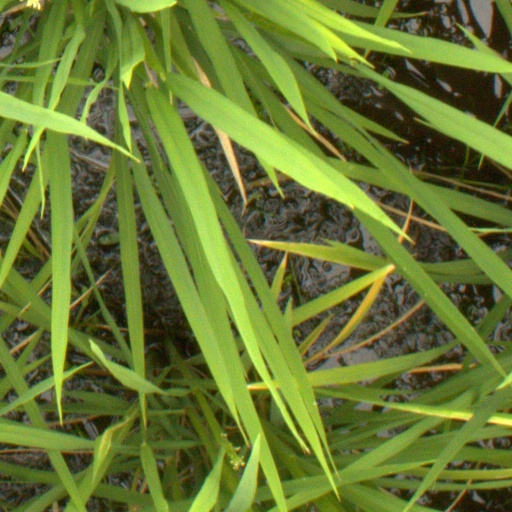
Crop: rice